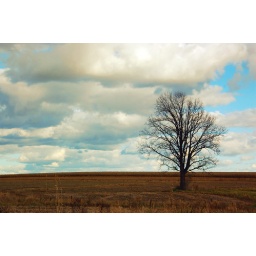
Just a tree in a field